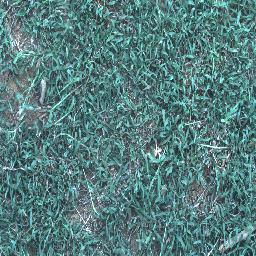
Label: negative